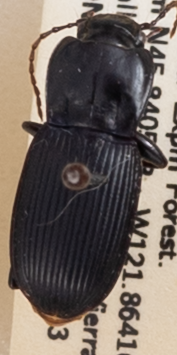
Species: Pterostichus herculaneus
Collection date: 2019-08-13
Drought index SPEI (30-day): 0.39
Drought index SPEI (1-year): -1.45
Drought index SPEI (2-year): -1.69